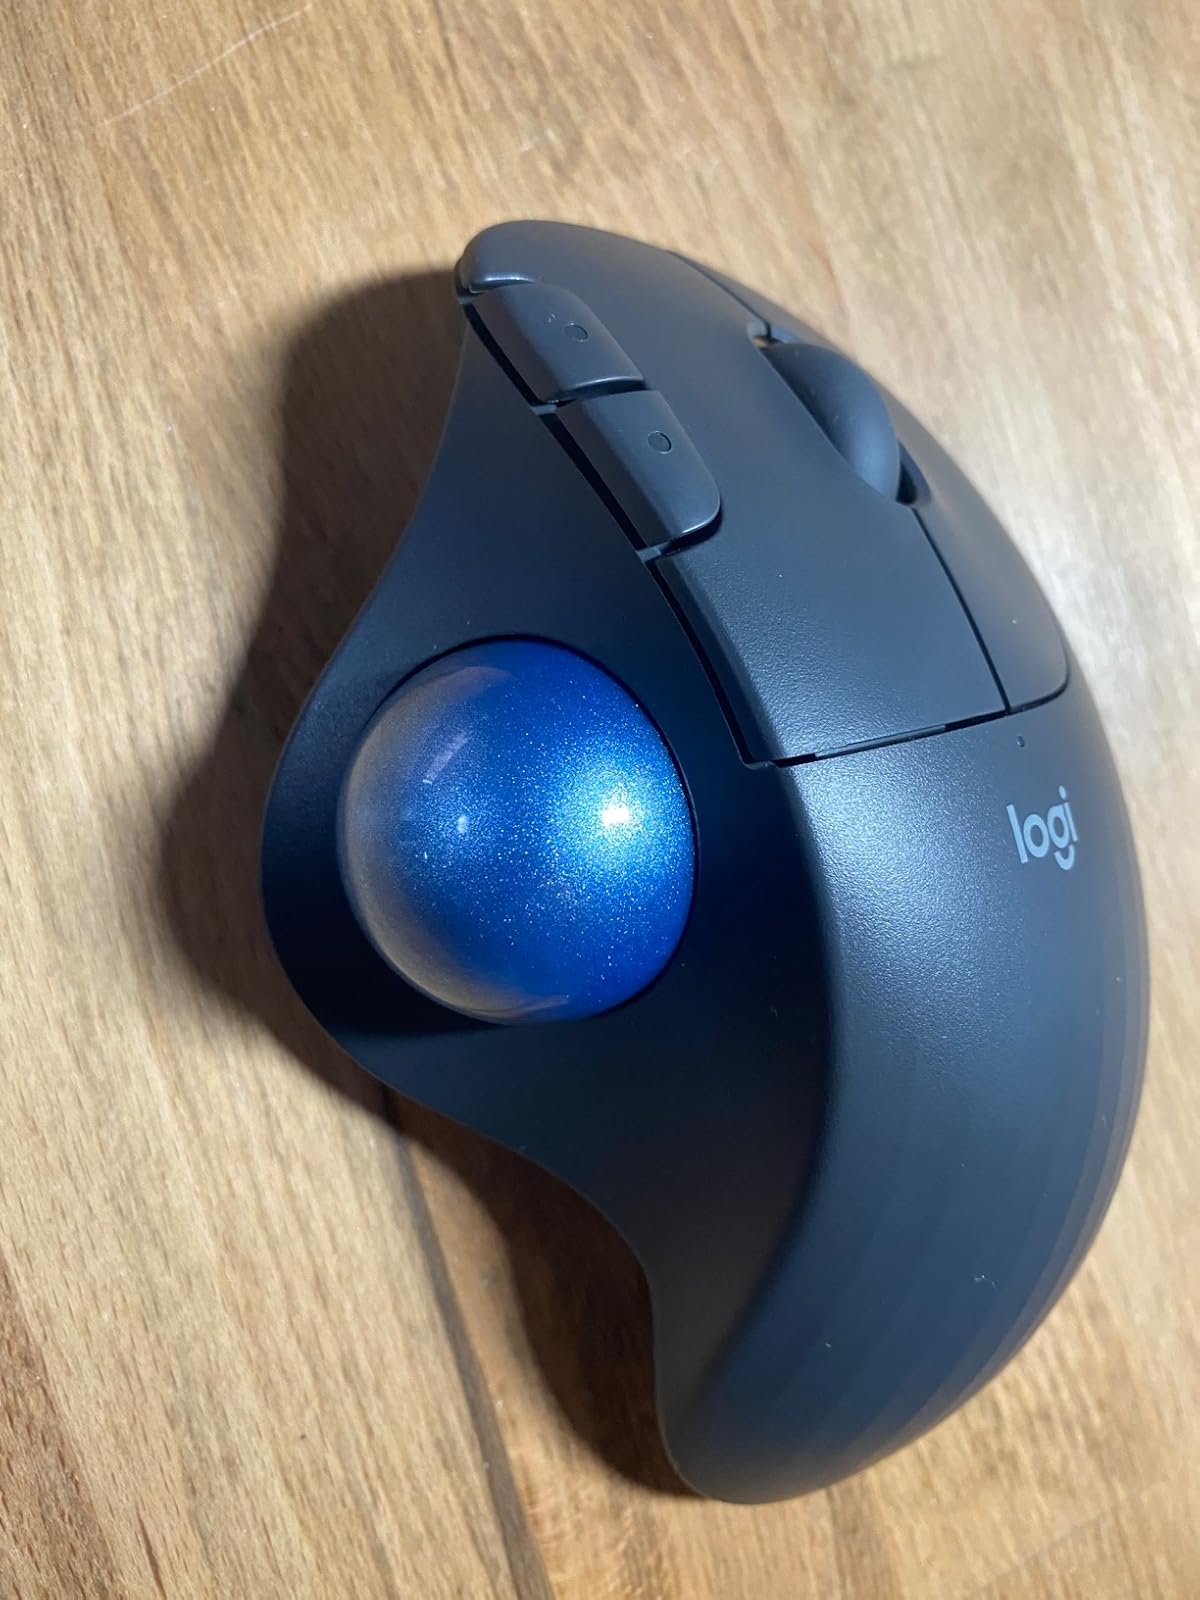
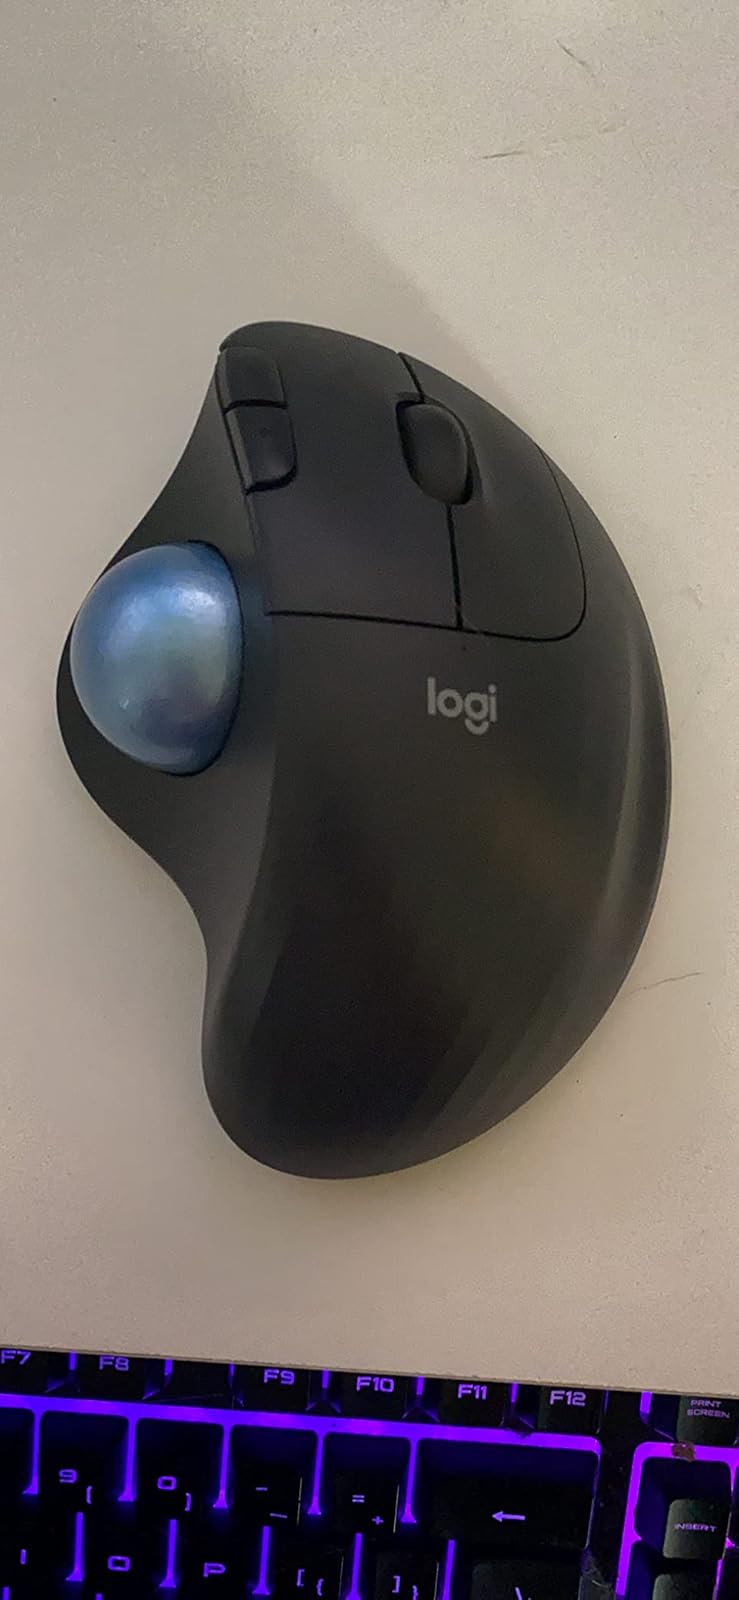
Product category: mouse
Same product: yes